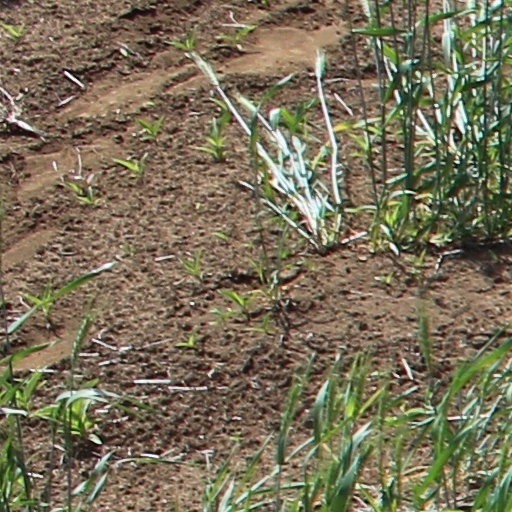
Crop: wheat